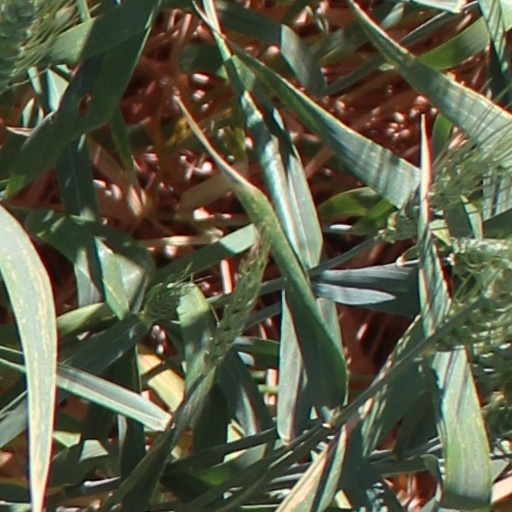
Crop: wheat